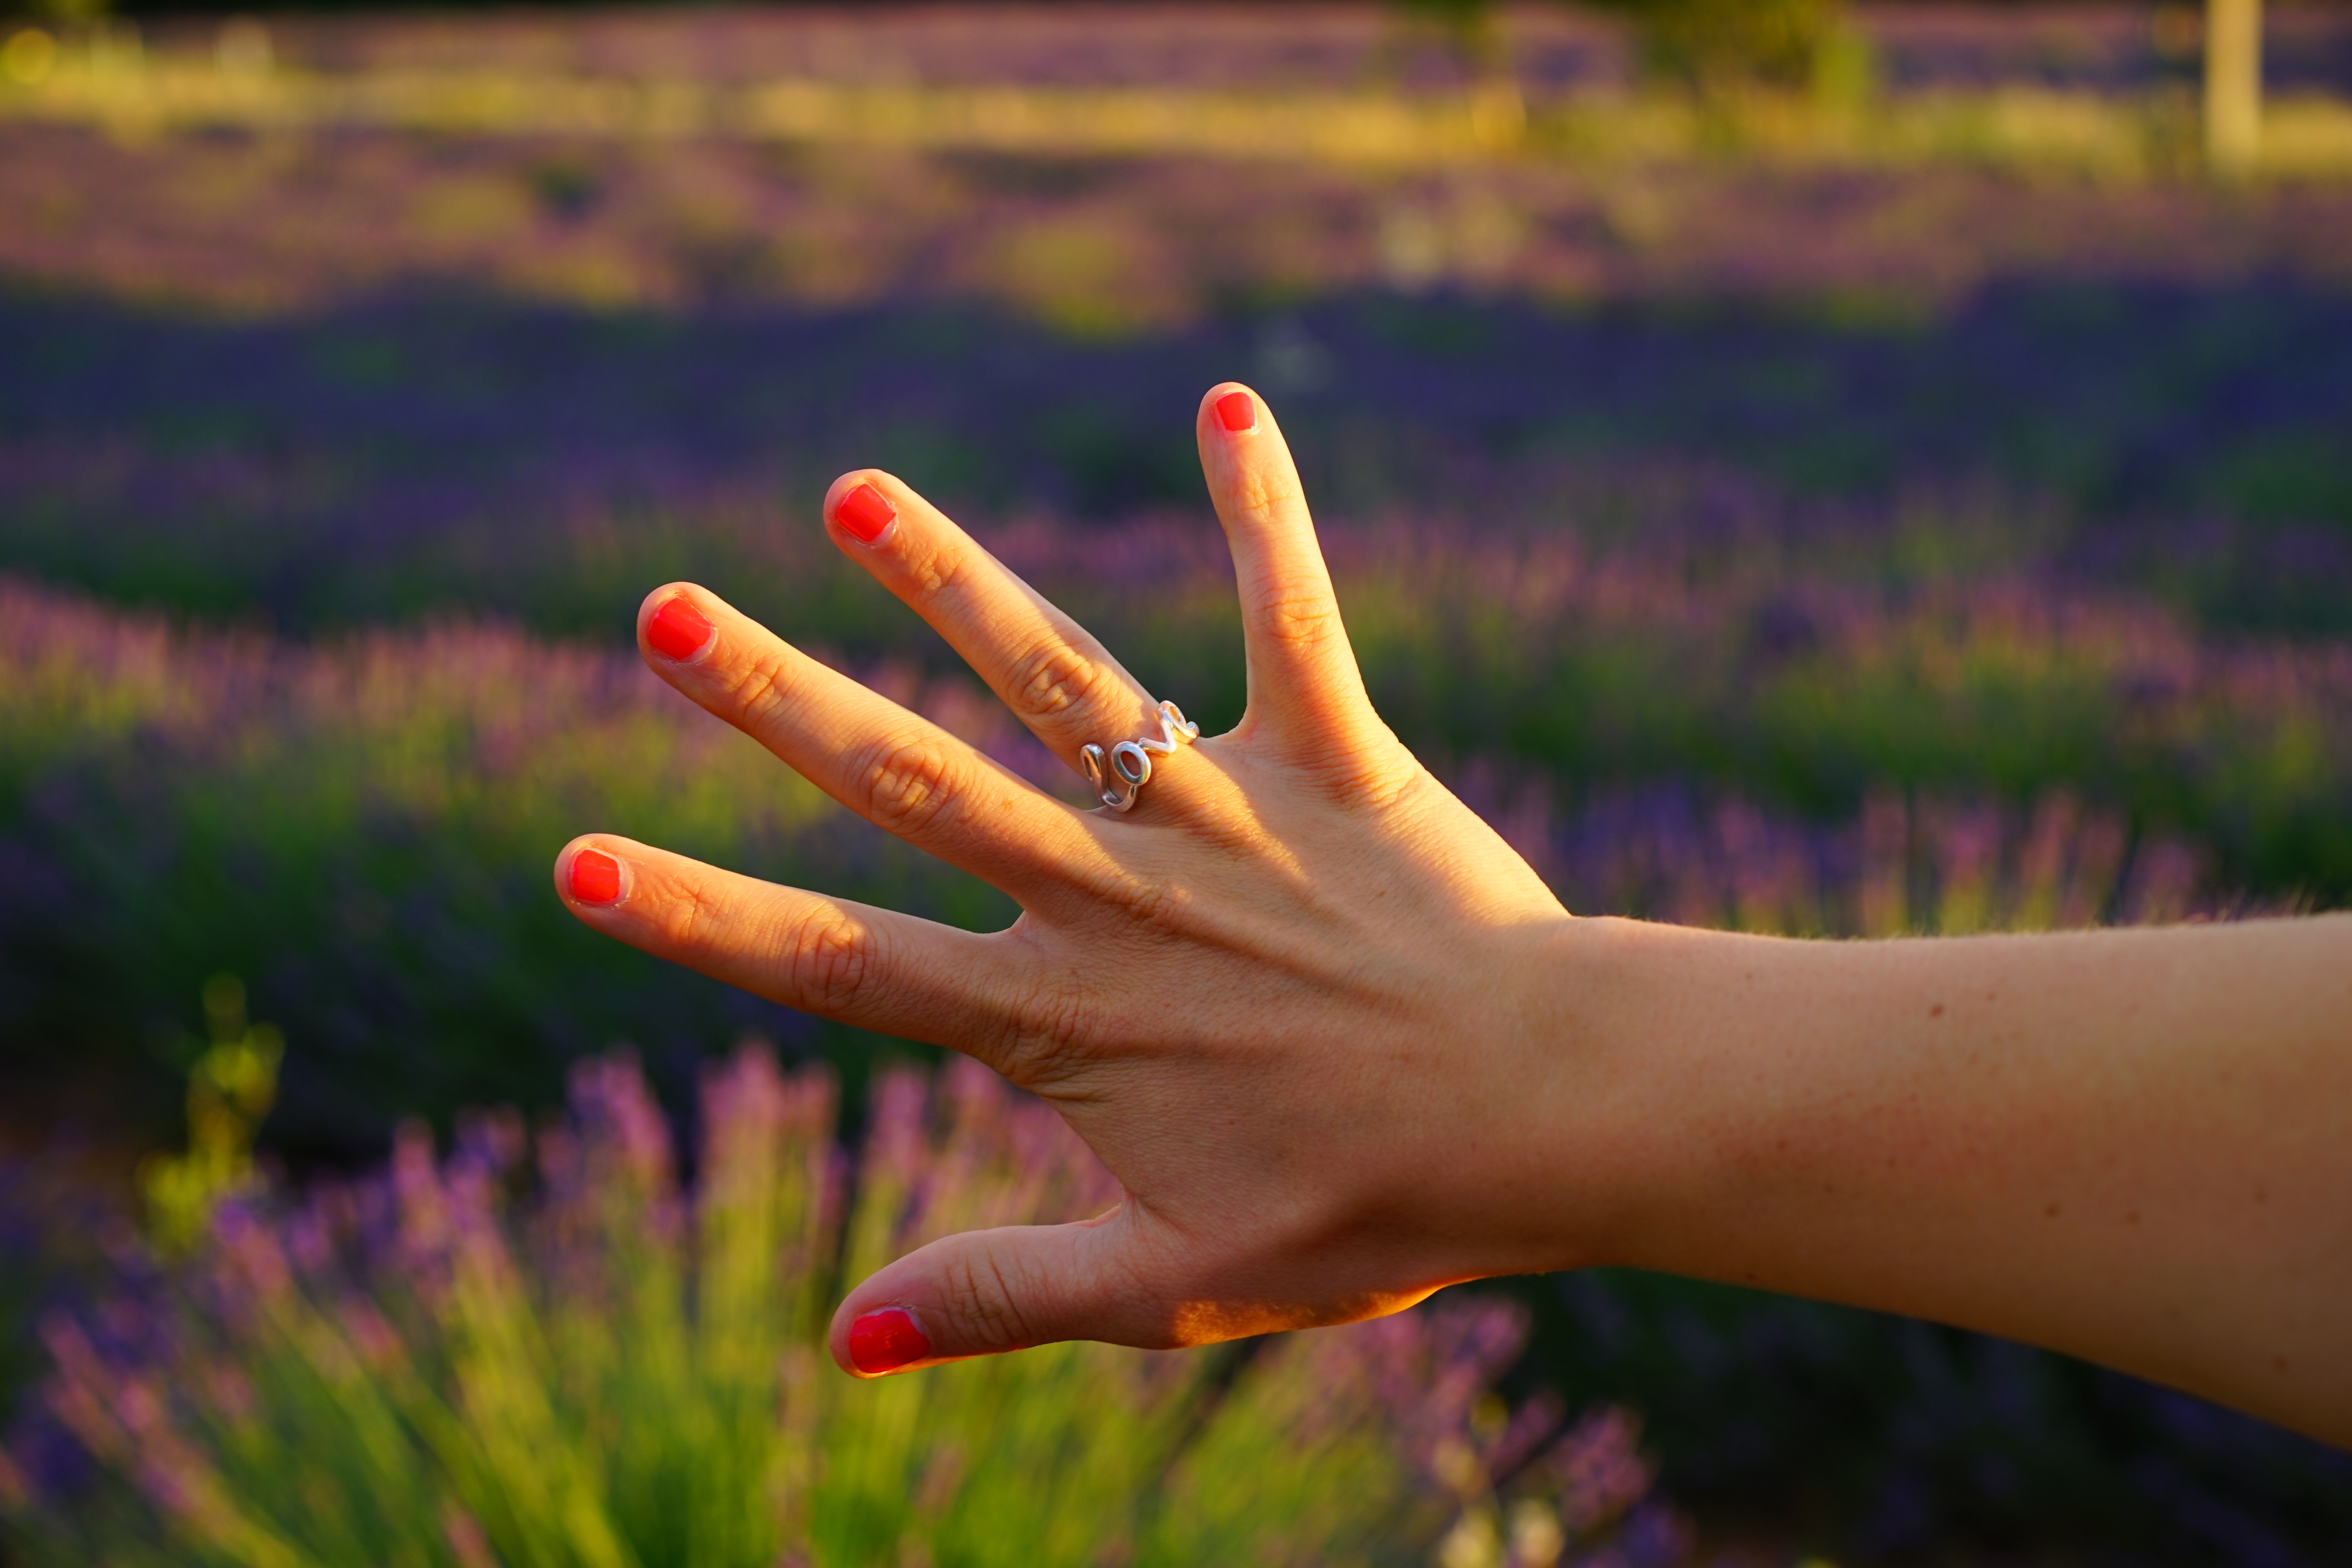
hand, nature, grass, plant, lawn, meadow, sunlight, leaf, flower, love, finger, green, red, close up, human body, fingernails, middle finger, emotion, thumb, macro photography, ring finger, pinkie finger, finger ring, painted red, lacquered, index finger, grass family